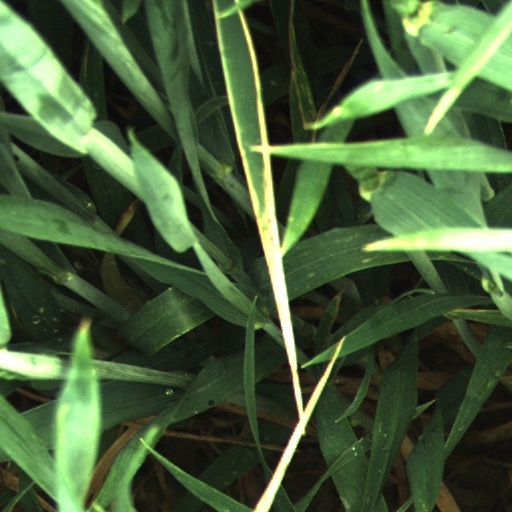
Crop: wheat